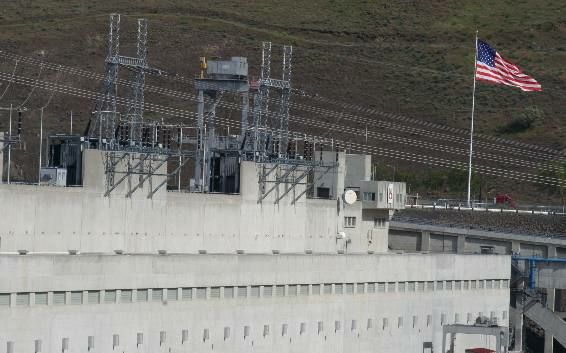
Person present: No